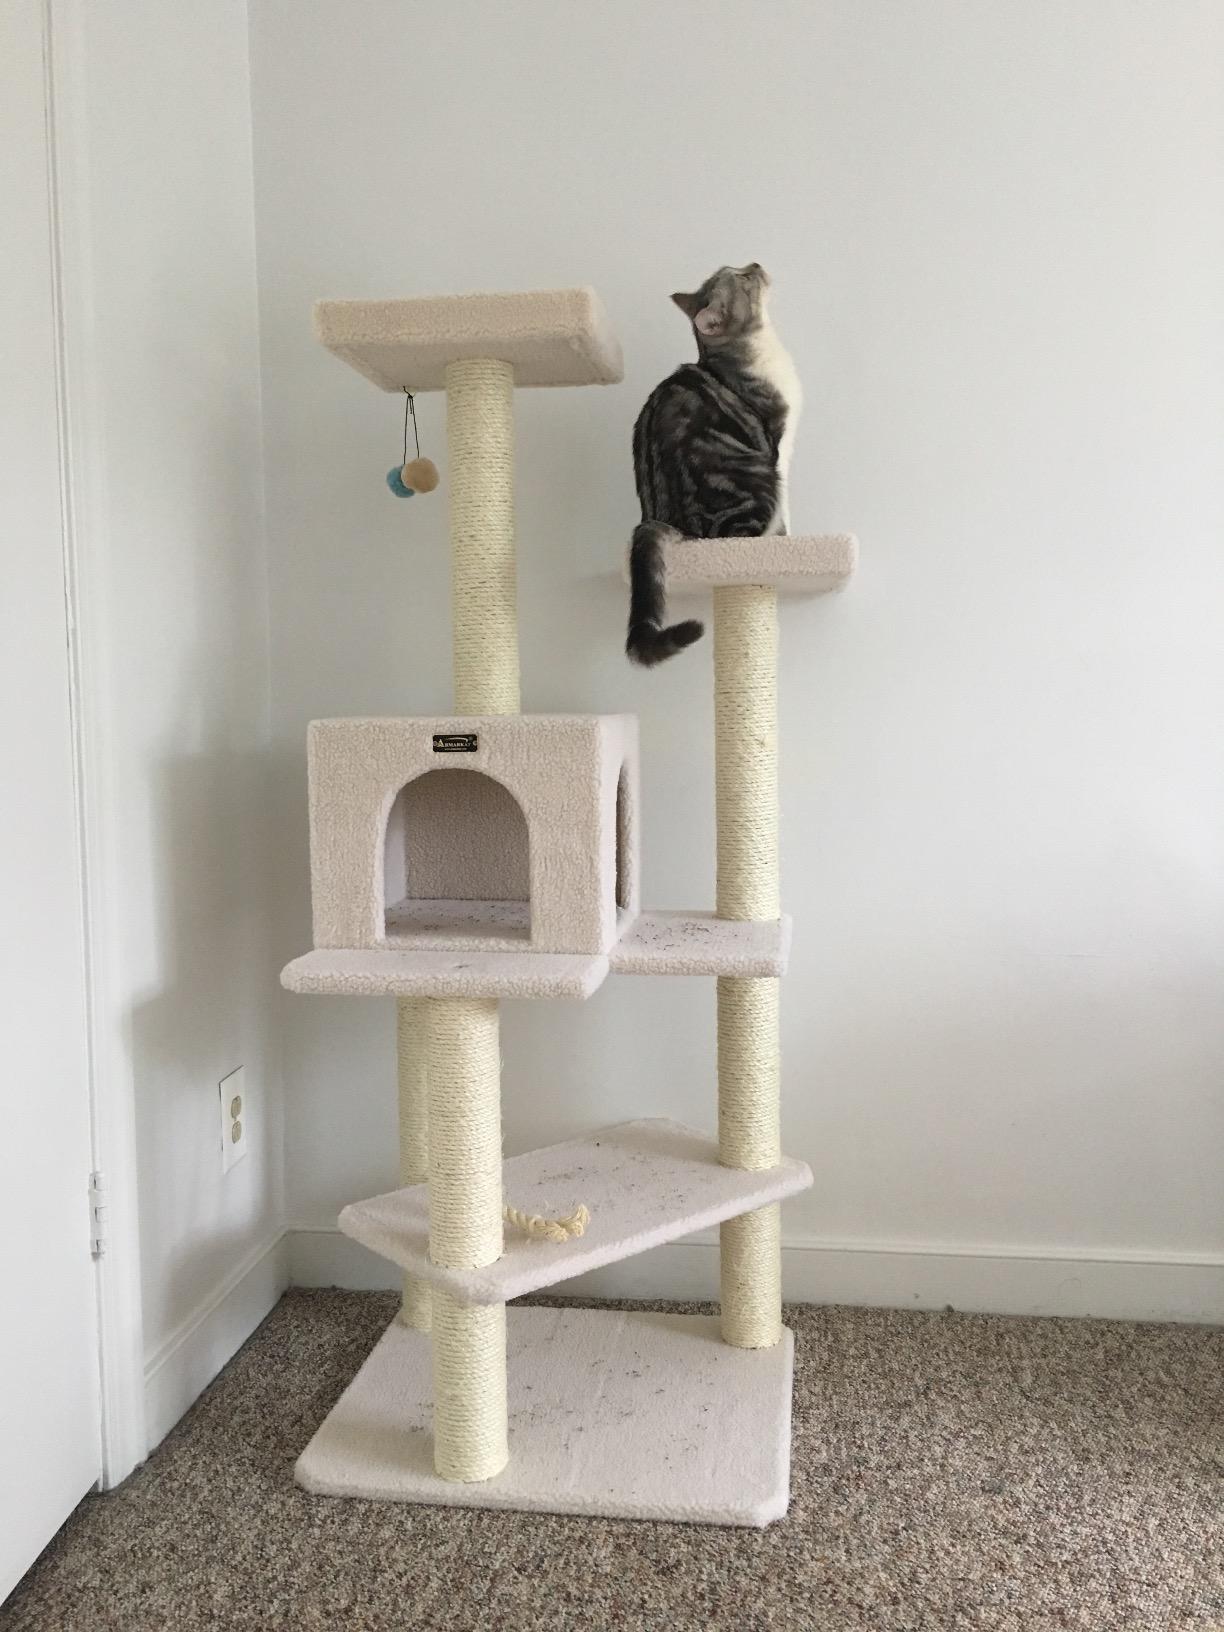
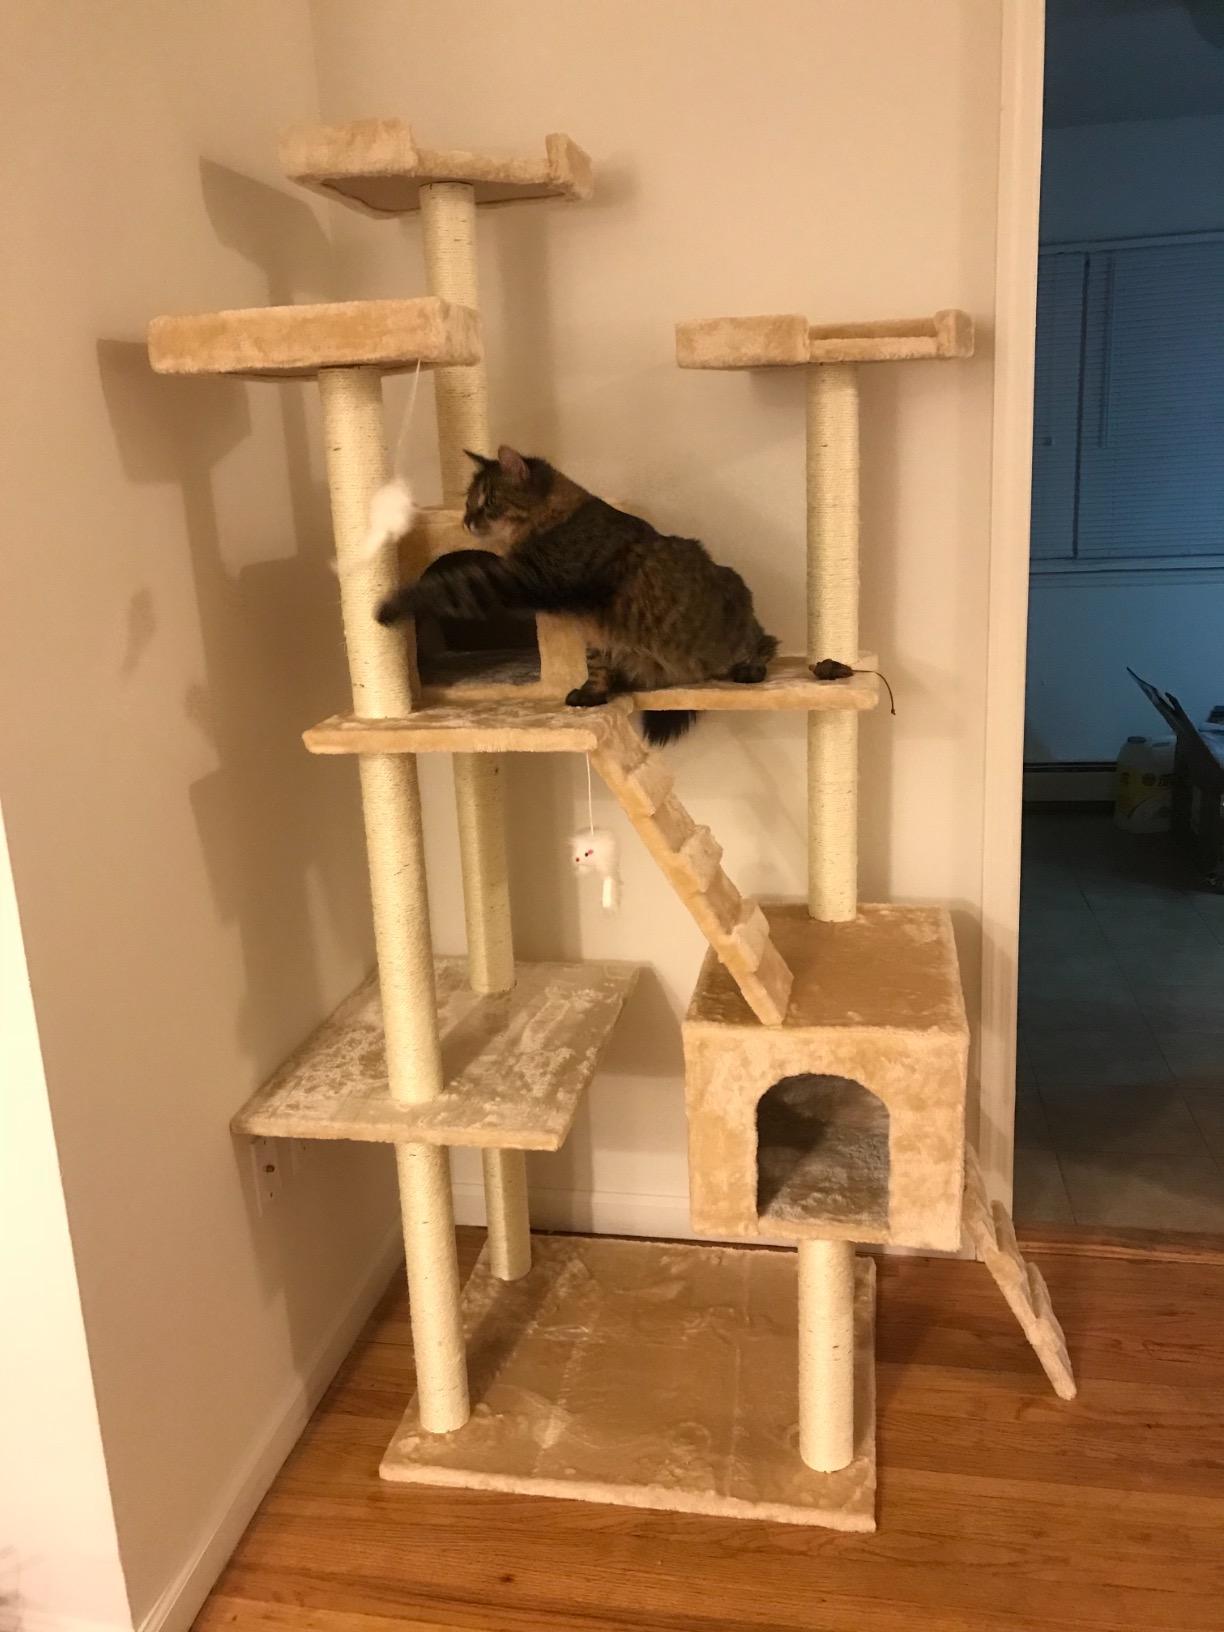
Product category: items_cat tree
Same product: no